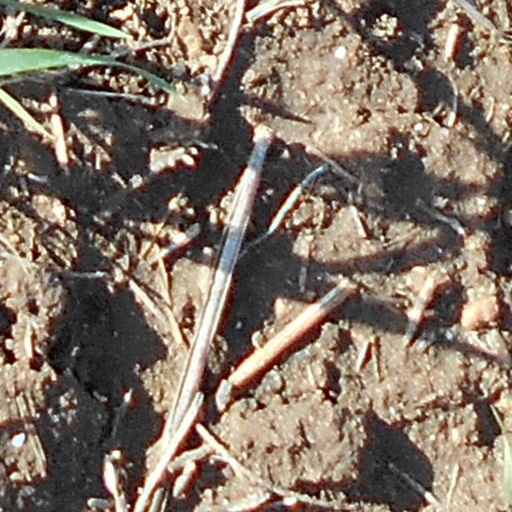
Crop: wheat